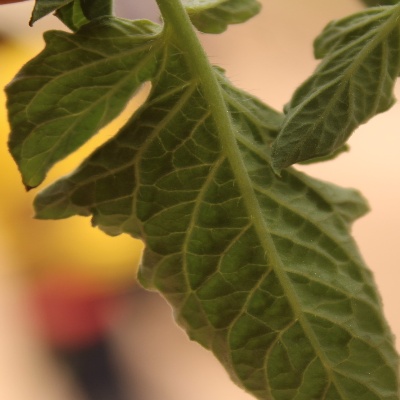
Crop: Tomato
Condition: leaf curl